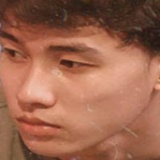
ca sĩ Doãn Hiếu